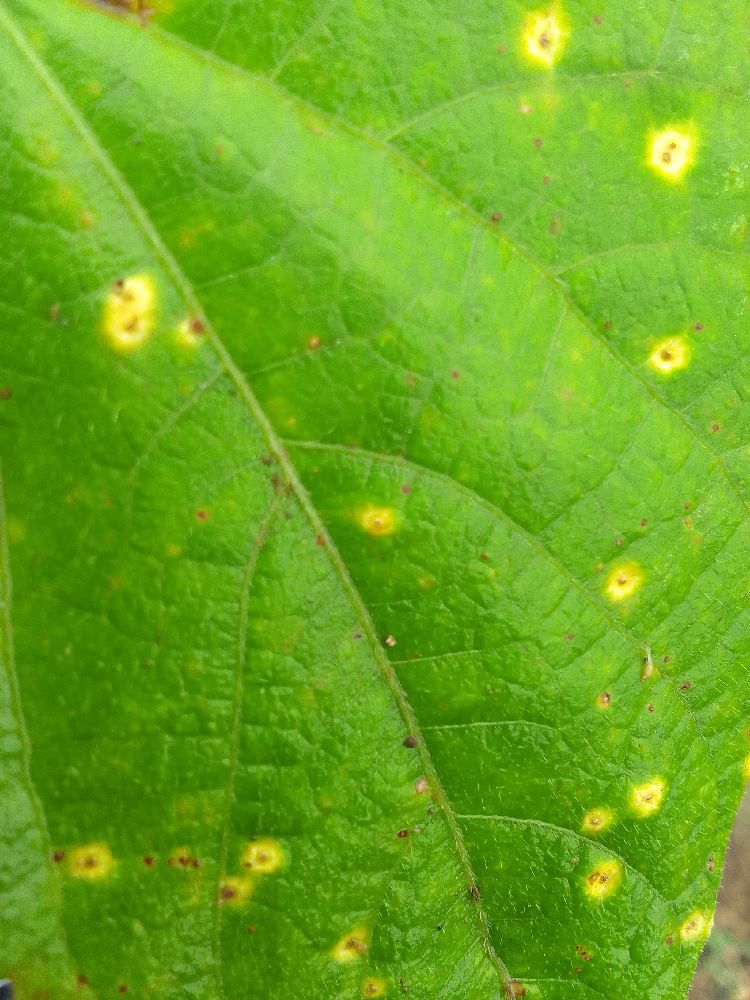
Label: rust